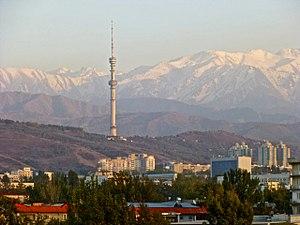
La tour de télévision à Almaty, Kazakhstan - depuis le centre ville
Almaty, appelée Alma-Ata pendant la période soviétique, est la principale ville du Kazakhstan et son ancienne capitale, de 1929 à 1997.
La Tour de télévision d'Almaty est une tour de télévision métallique située à Almaty, Kazakhstan.